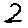
Label: 2